Luxor: Quest for the Afterlife

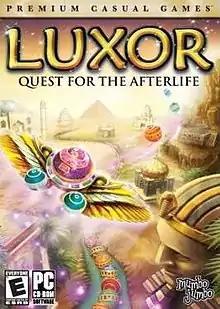
Luxor: Quest for the Afterlife boxart

Luxor: Quest for the Afterlife (known as Luxor 4) is the sequel to "Luxor", "Luxor 2", and "Luxor 3", and has features such as Battle mode, six lands to venture through rather than just Egypt, and stories narrated by Queen Nefertiti. The game was developed by MumboJumbo LLC.